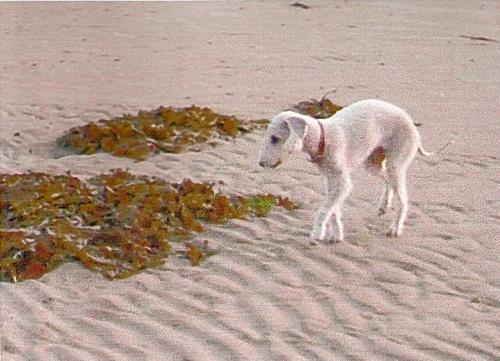
Bedlington_terrier